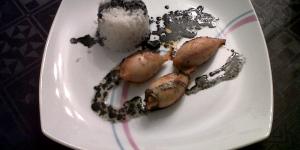
calamar relleno de pisto con vinagreta negra